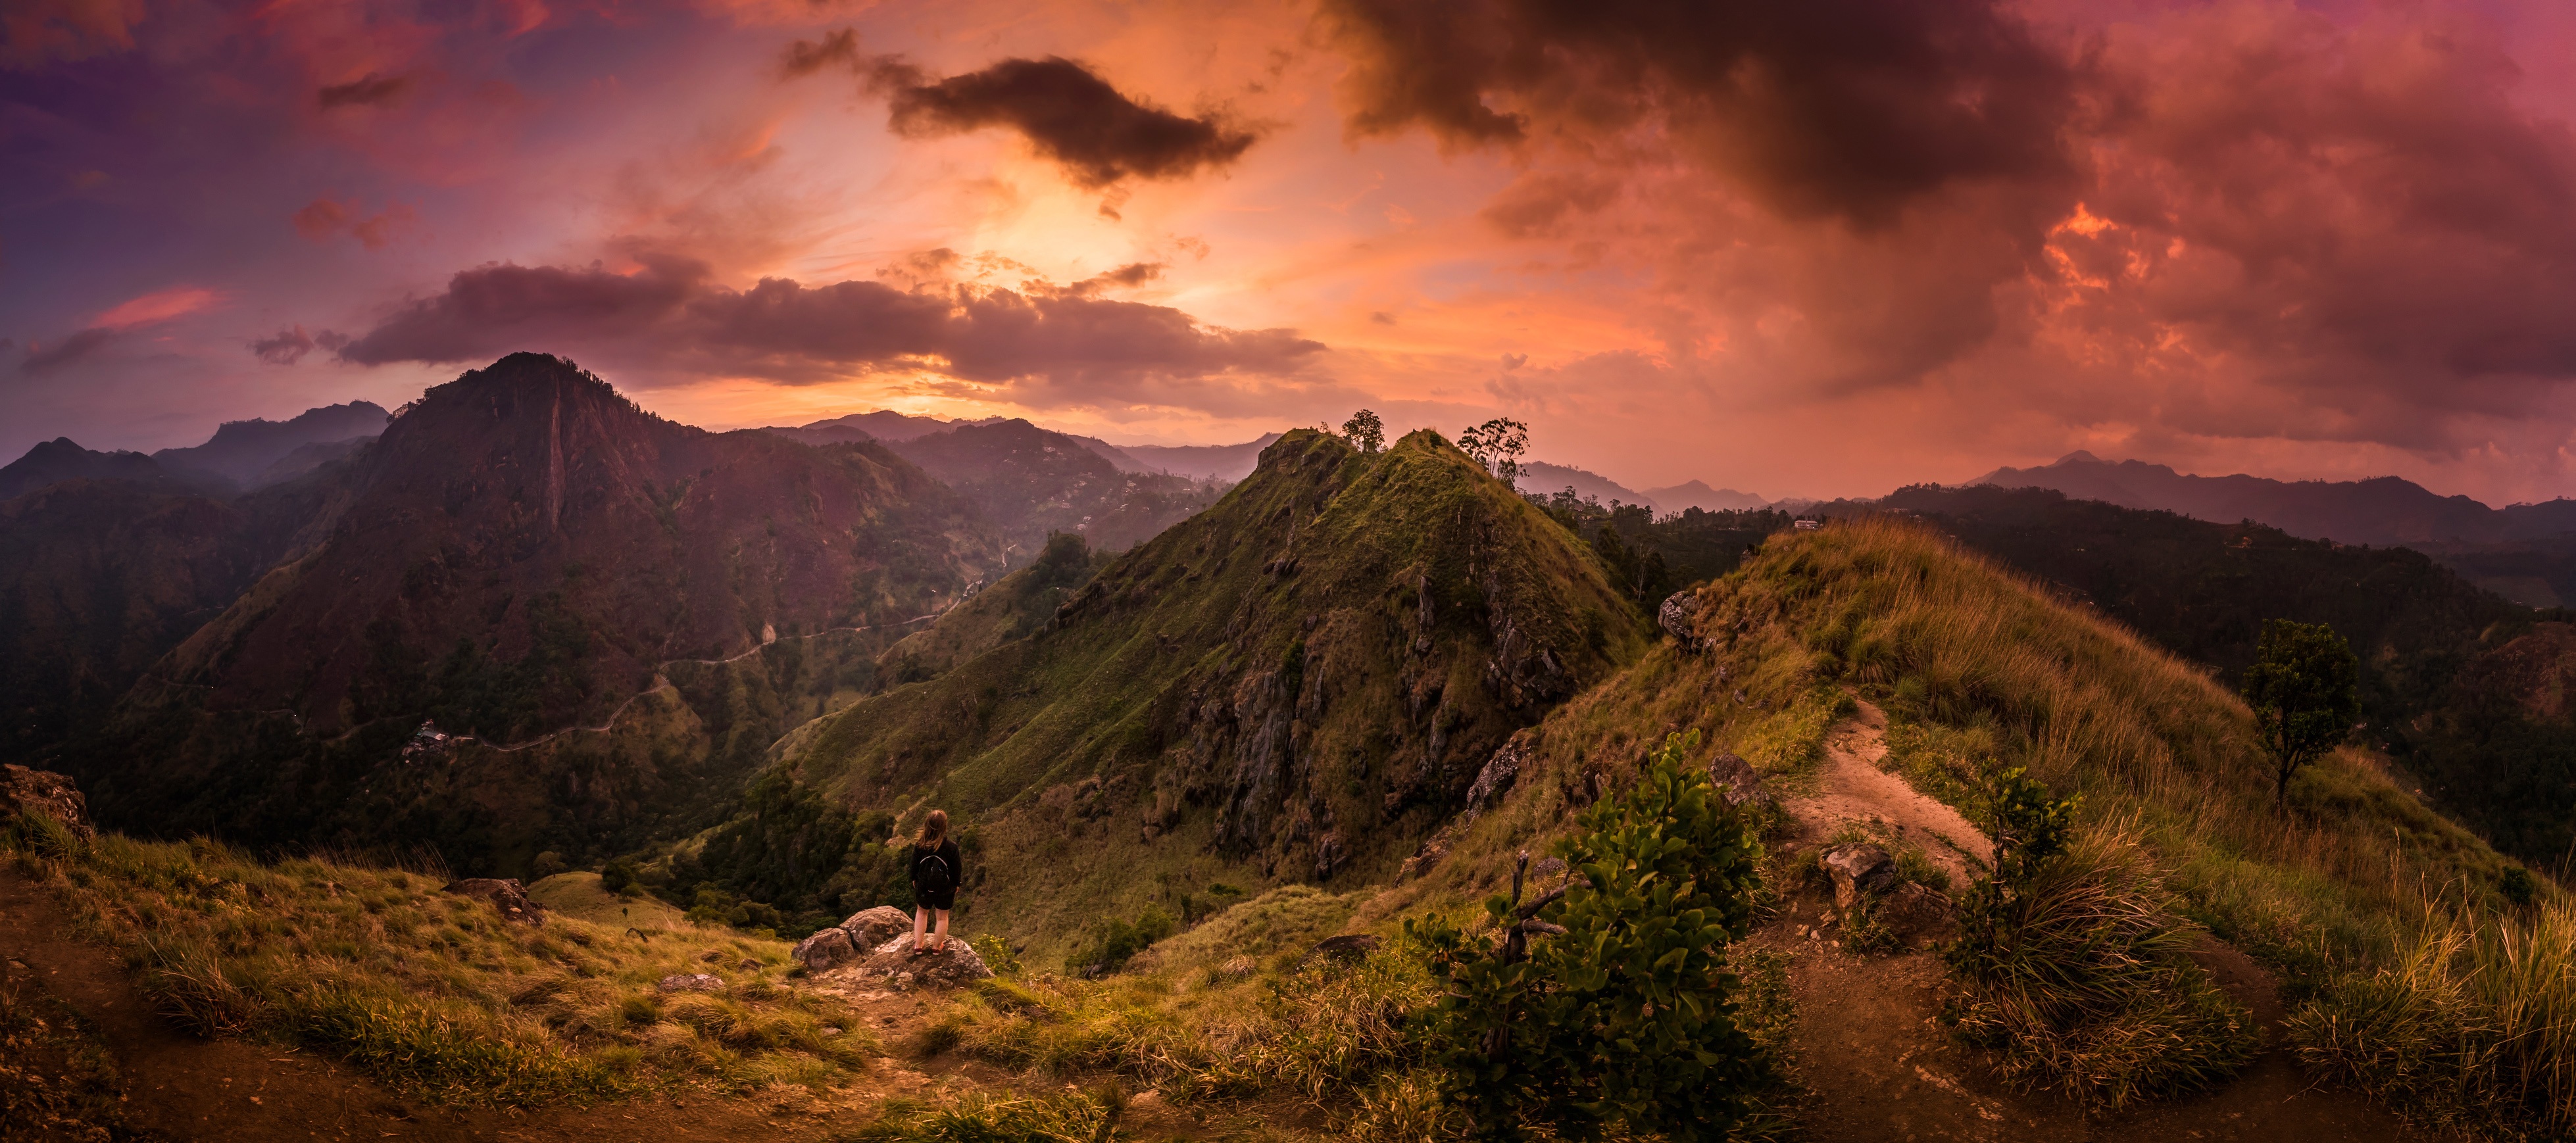
landscape, tree, nature, rock, wilderness, person, mountain, light, cloud, sun, woman, sunrise, sunset, hiking, morning, hill, adventure, dawn, valley, mountain range, travel, hiker, dusk, evening, scenic, outdoors, daylight, plateau, landform, geographical feature, mountainous landforms, geological phenomenon